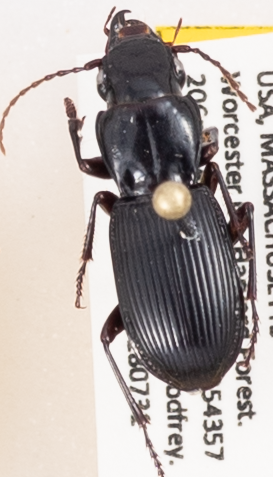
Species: Pterostichus rostratus
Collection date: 2018-07-31 04:00:00
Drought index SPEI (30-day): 1.216
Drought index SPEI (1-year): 0.63
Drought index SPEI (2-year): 0.132